John Langhorne (poet)

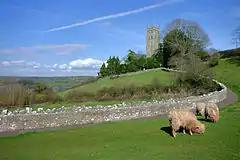
Langhorne's hilltop church in Blagdon

Langhorne now began to put his literary talents to use, particularly as a reviewer for the "Monthly Review", where his sarcastic style earned him many enemies. He was more generous in the case of William Collins, whose poetry at that period was largely disregarded. Langhorne brought out a first edition of his collected poems in 1765, subsequent re-editions of which eventually helped establish Collins' reputation. Then in 1766 Langhorne brought out his own "Poetical Works" and that same year became rector of Blagdon. Now at last he was in a position to marry Ann Cracroft, with whom he had been corresponding since his employment at Hackthorn Hall, but she died giving birth to a son - John Theodosius Langhorne - on 4 May 1768.